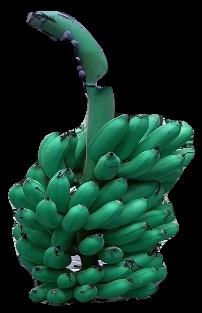
Variety: rasbale
Grade: grade1